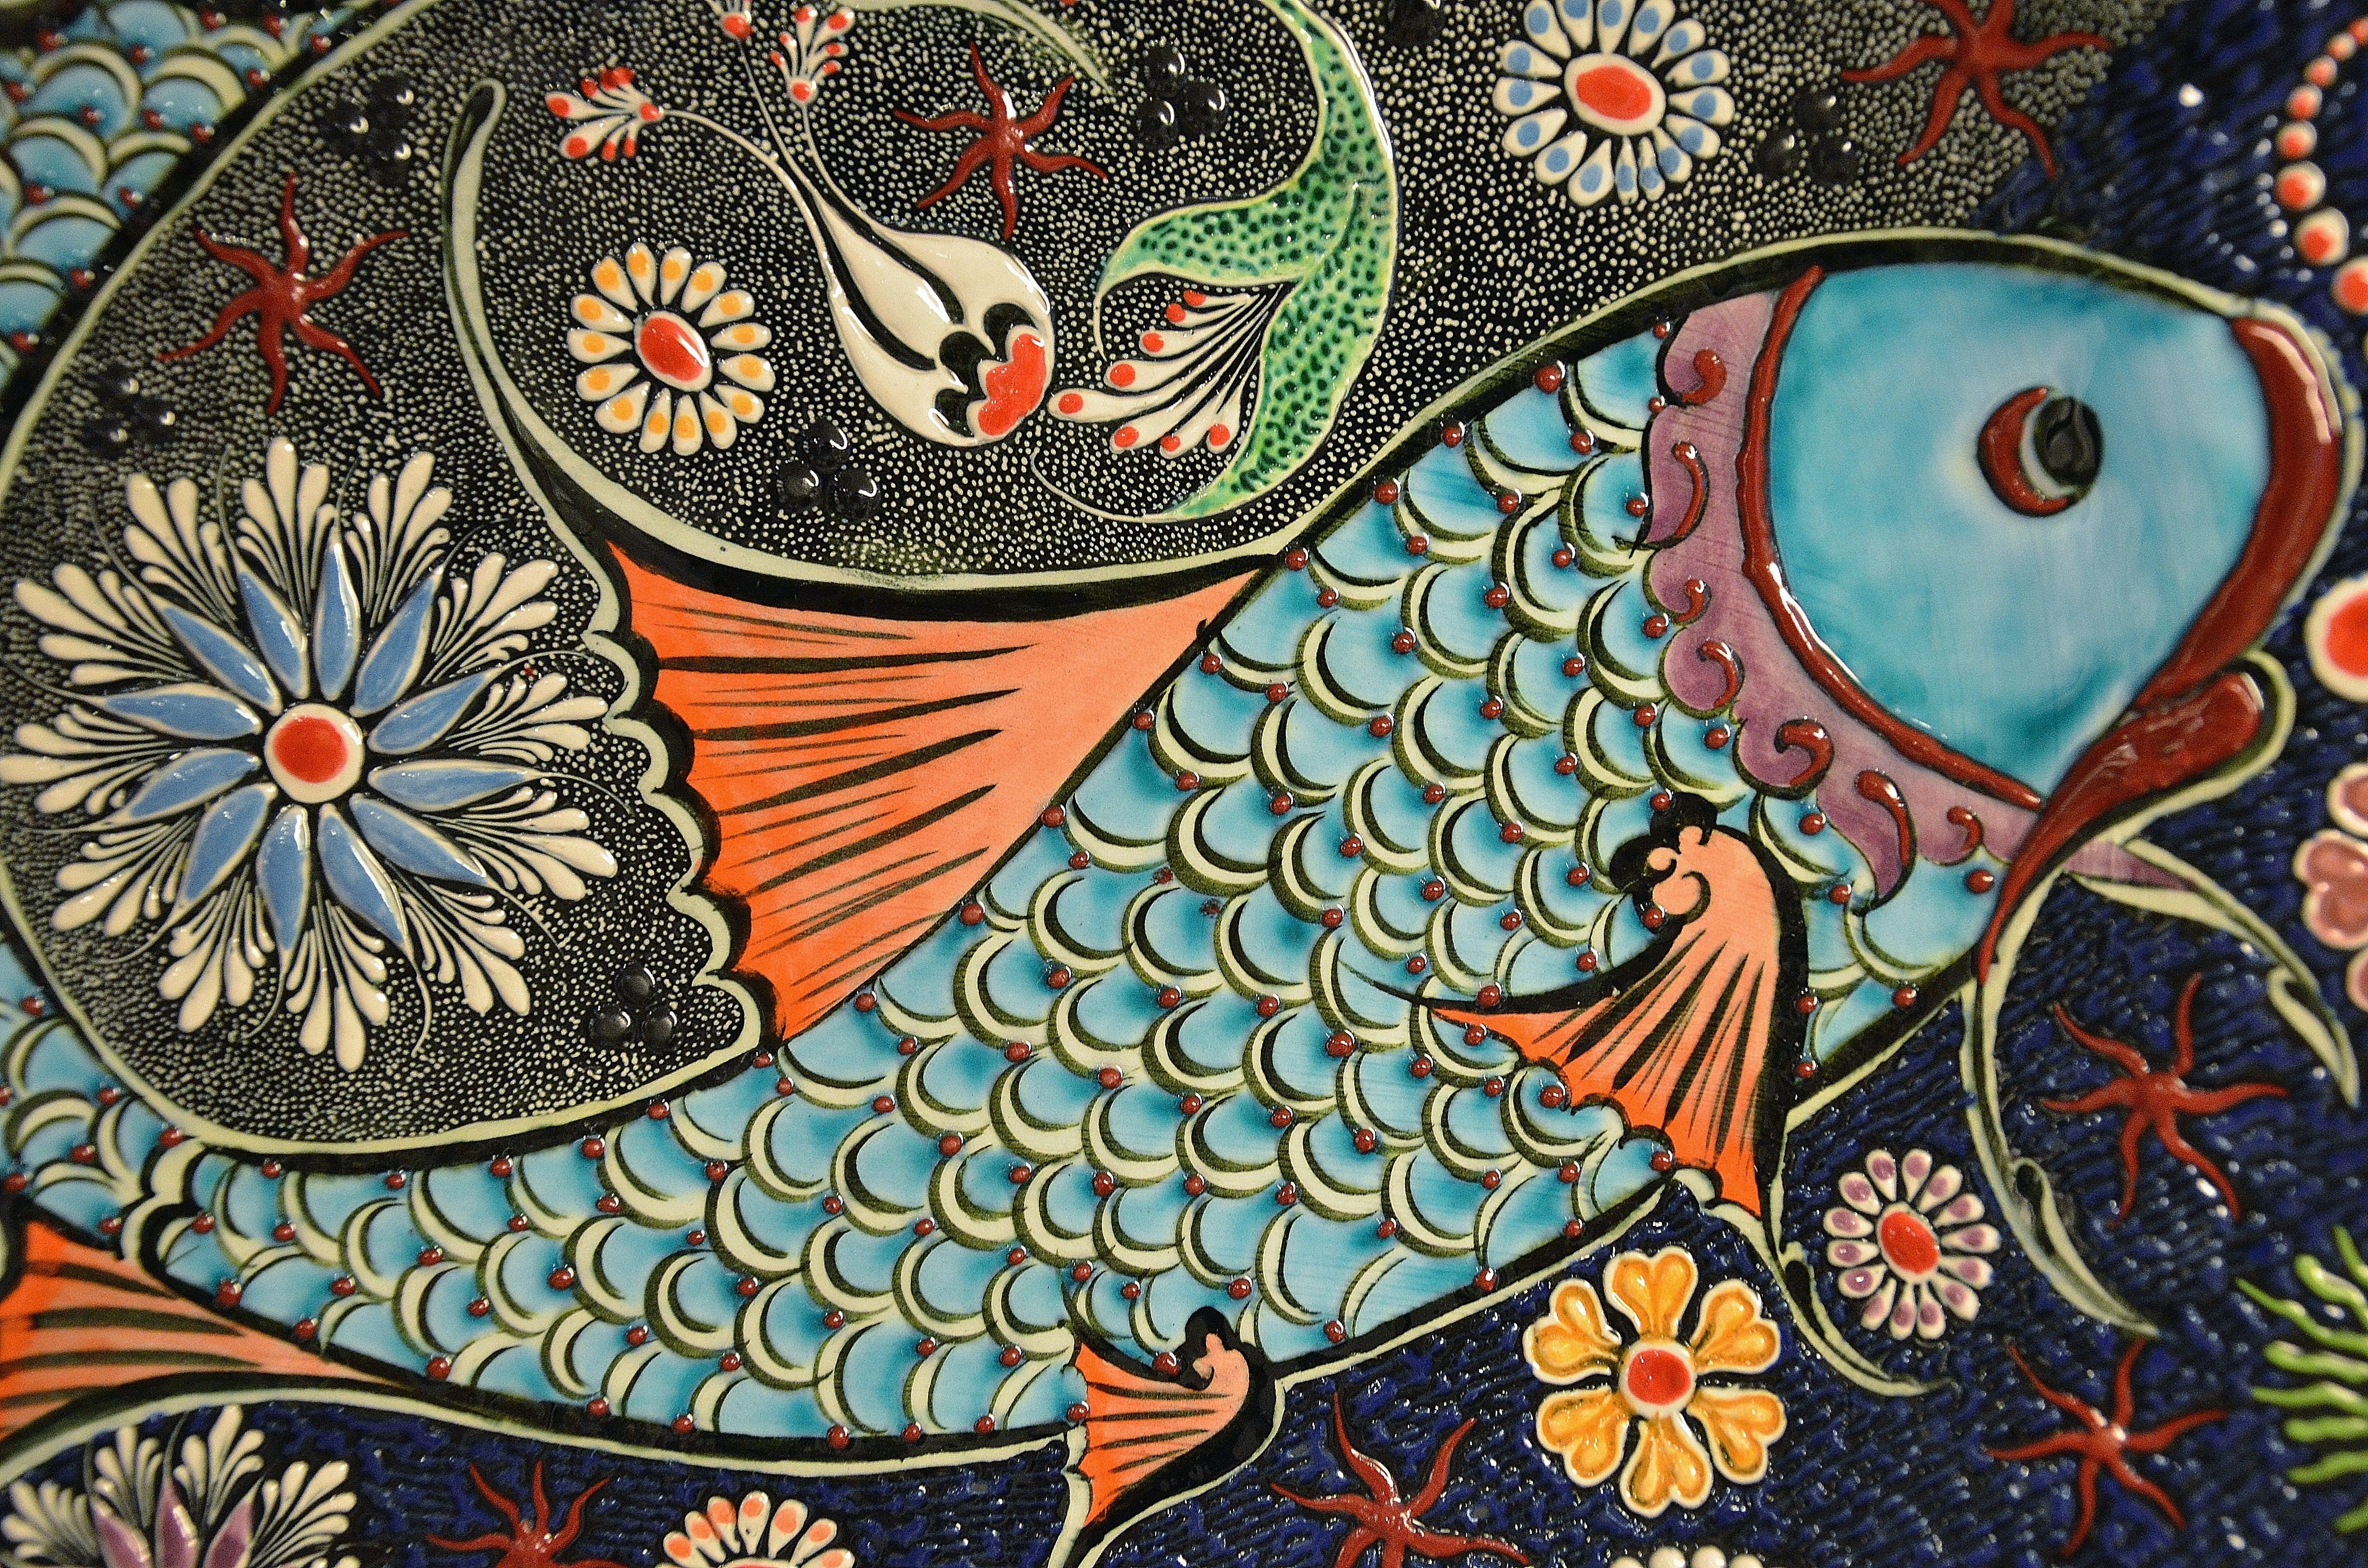
pencil, pattern, ceramic, artistic, tile, colorful, artwork, painting, flowers, art, illustration, design, decorative, mosaic, mural, colours, tapestry, colored, koi, orient, modern art, psychedelic art